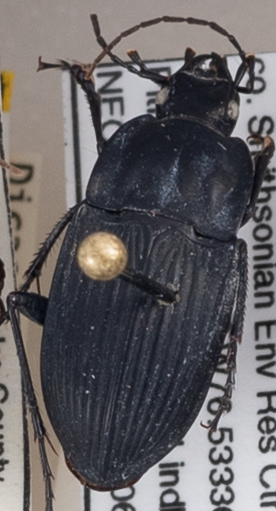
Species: Dicaelus furvus furvus
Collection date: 2021-06-10
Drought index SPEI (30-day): -0.87
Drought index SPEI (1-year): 2.09
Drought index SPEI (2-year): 1.28